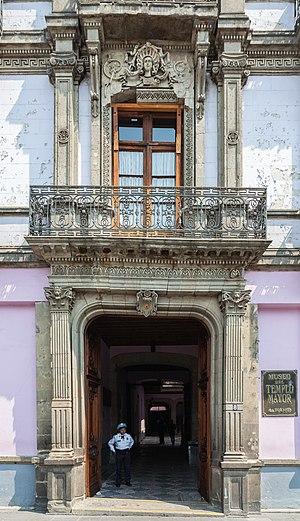
Le musée del Templo Mayor se trouve dans le centre historique de Mexico, qui était également le centre de la capitale aztèque Tenochtitlan. Le musée a pour but de faire connaître les découvertes du site de fouilles archéologiques du Templo Mayor.